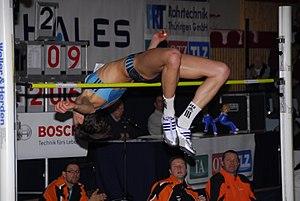
Blanka Vlašić, née le 8 novembre 1983 à Split est une athlète croate, spécialiste du saut en hauteur. Avec 2,08 m elle détient la deuxième meilleure performance mondiale de tous les temps, à un centimètre du record du monde. Quadruple championne du monde entre 2007 et 2010,